William T. Martin

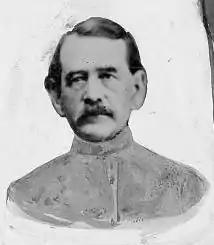

William Thompson Martin (March 25, 1823 — March 16, 1910) was an American lawyer and politician who became a Confederate States Army major general during the American Civil War. He later served in the Mississippi state senate, and was a delegate to four Democratic National Conventions. Martin was the president of the Natchez, Jackson, and Columbus Railroad, of which he oversaw the construction in 1884.